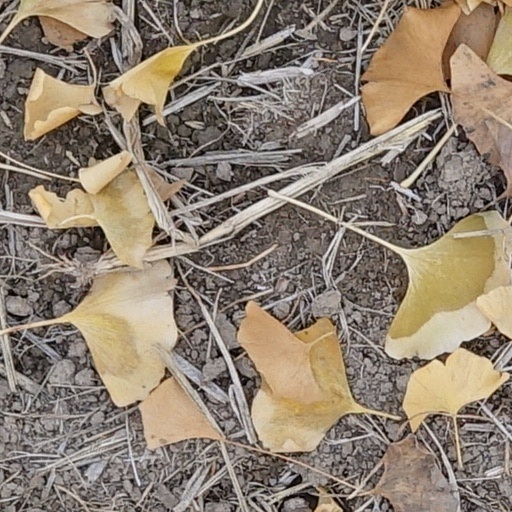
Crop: wheat